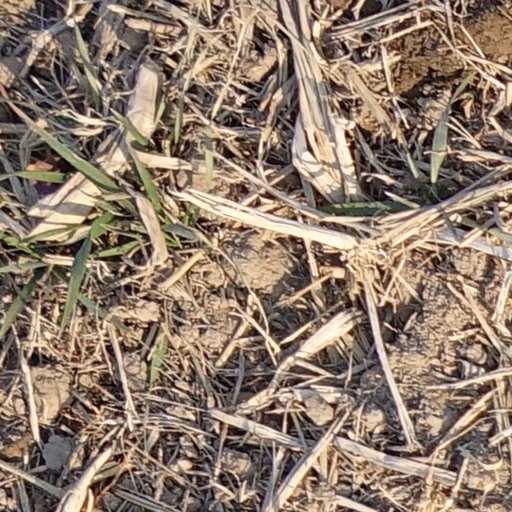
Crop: wheat